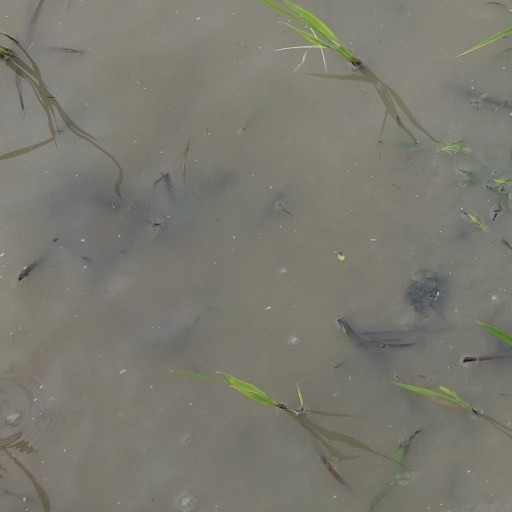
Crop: rice